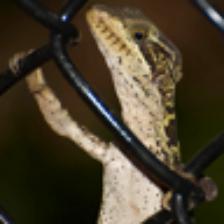
Label: NonHuman